Port of Newhaven

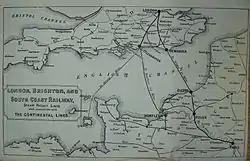
A map showing the main LB&SCR ferry routes in 1888

Until this point, cross-channel passenger services from London to Paris, had mainly operated from Brighton using the 1820 completed Chain Pier, and secondly from Shoreham. However, both of these ports severely restricted the size of accessible vessels, and hence volume and profit from a commercial passenger operation.